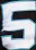
Number: 5